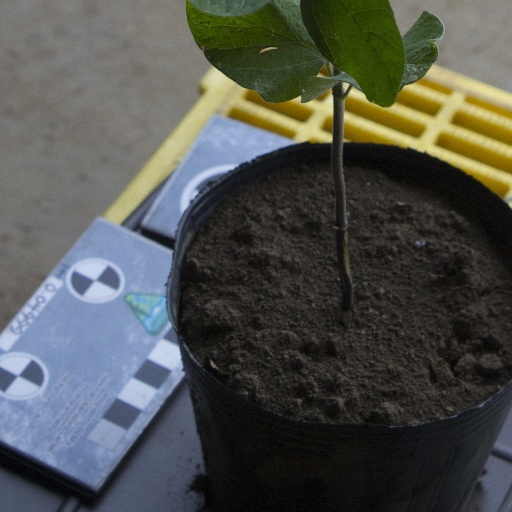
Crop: soybean